Burbank, California

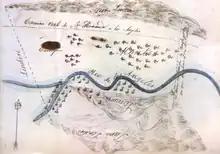
The Jonathan R. Scott tract, forming eastern Burbank along San Fernando Boulevard, called here the "Camino Real"

A professionally trained dentist, Burbank began his career in Waterville, Maine. He joined the great migration westward in the early 1850s and, by 1853 was living in San Francisco. At the time the American Civil War broke out, he was again well established in his profession as a dentist in Pueblo de Los Angeles. In 1867, he purchased Rancho La Providencia from David W. Alexander and Francis Mellus, and he purchased the western portion of the Rancho San Rafael (4,603 acres) from Jonathan R. Scott. Burbank's property reached nearly at a cost of $9,000. Burbank would not acquire full titles to both properties until after a court decision known as the "Great Partition" was made in 1871 dissolving the Rancho San Rafael. He eventually became known as one of the largest and most successful sheep raisers in southern California, and as a result, he closed his dentistry practice and invested heavily in real estate in Los Angeles.